Main Line (Pennsylvania Railroad)

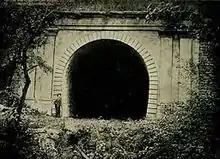
Portal of the abandoned tunnel of the Allegheny Portage Railroad near Johnstown, PA, the first railroad tunnel in the United States

The eastern part of the PRR's main line (east of Lancaster) was built by the Commonwealth of Pennsylvania as part of the Main Line of Public Works: a hybrid railroad and canal corridor across the state. The system consisted of the Philadelphia and Columbia Railroad from Philadelphia west to Columbia on the Susquehanna River, the Eastern Division Canal from Columbia to Duncan's Island, the Juniata Division Canal from Duncan's Island to Hollidaysburg, the Allegheny Portage Railroad from Hollidaysburg to Johnstown and the Western Division Canal from Johnstown to the terminus in Pittsburgh. The Philadelphia and Columbia Railroad had one inclined plane at each end; the Allegheny Portage Railroad had ten. The parts that were later included in the PRR main line opened from Philadelphia to Malvern (the end of the West Chester Railroad) in 1832 and from Malvern to Lancaster in 1834. A short piece of the Allegheny Portage Railroad in East Taylor Township and Conemaugh Township, including the Portage Viaduct over the Little Conemaugh River, later became part of the PRR main line; it was opened in 1834.